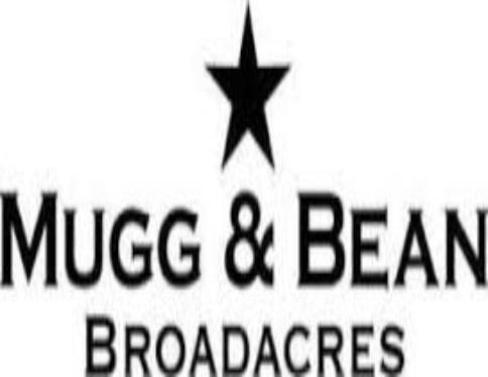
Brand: mugg & bean
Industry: Others